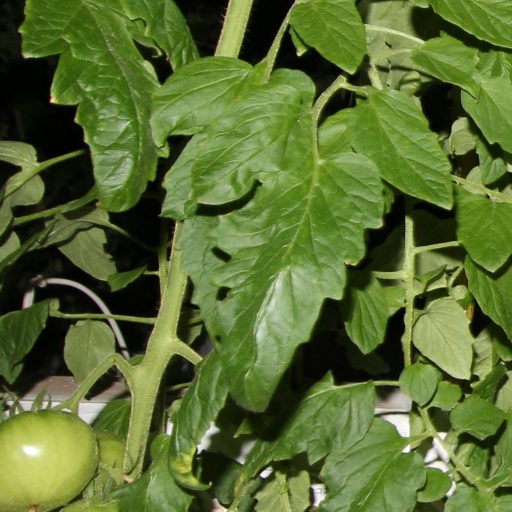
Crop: tomato